Lovász number

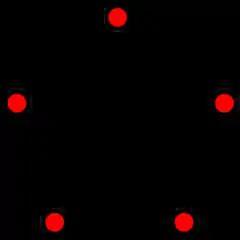
Pentagon graph

For example, let the confusability graph of the channel be formula_88, a pentagon. Since the original paper of it was an open problem to determine the value of formula_89. It was first established by that formula_90.